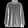
Label: Pullover